Chiang Kai-shek College

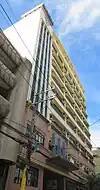
Narra Campus

The college and graduate school are now located at the nine-story Narra Building. Its facilities include chemistry laboratory and gyms. A gymnasium in Narra Campus is named after Chinese-Filipino community leader Benjamin Chua Jr.